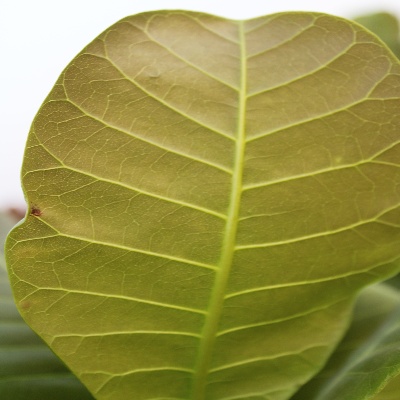
Crop: Cashew
Condition: healthy